HaBonim train-bus collision

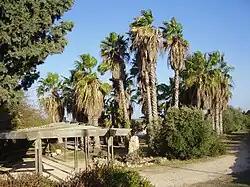
Memorial to victims of HaBonim disaster

Several investigative committees were appointed after the accident. The first, led by Professor Moshe Livneh of the Technion, found no mechanical faults in the bus. A committee led by Judge Ezra Kama recommended clearer signage at train crossings and installation of barriers.